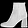
Label: Ankle boot